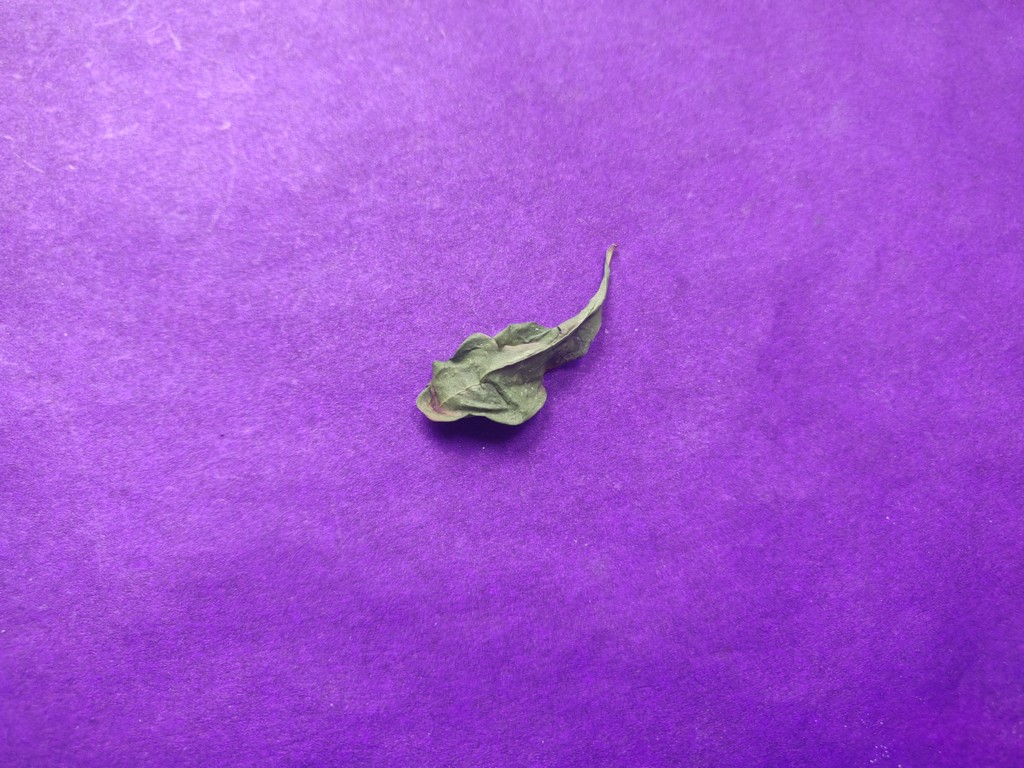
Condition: Dried
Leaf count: single
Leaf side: unknown